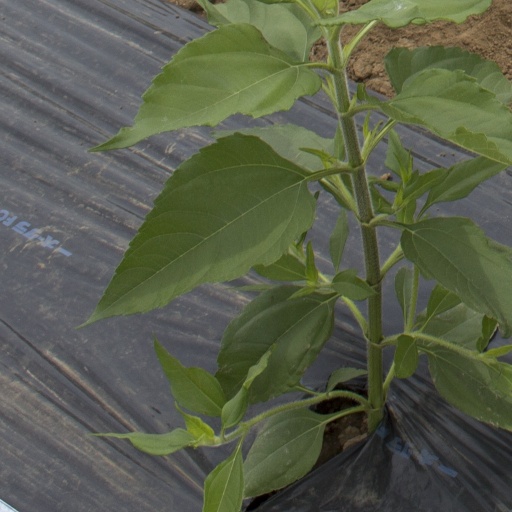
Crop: Jerusalem artichoke